Agriculture in Thailand

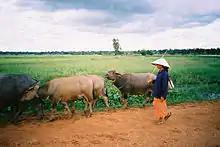
Herding water buffalo, Chaiyaphum Province.

After the Neolithic Revolution, the societal structure in the region transitioned from hunting and gathering to "agro-cities", eventually leading to state-religious empires. Since around 1000 CE, the cultivation of Tai wet glutinous rice has been a pivotal aspect of the local administrative structures, reflecting the pragmatic nature of a society that consistently produced a surplus suitable for trade. This agricultural system, which remains significant, underscores the ongoing importance of rice agriculture for Thailand's national security and economic prosperity.